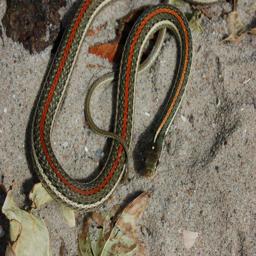
Animal: snakes